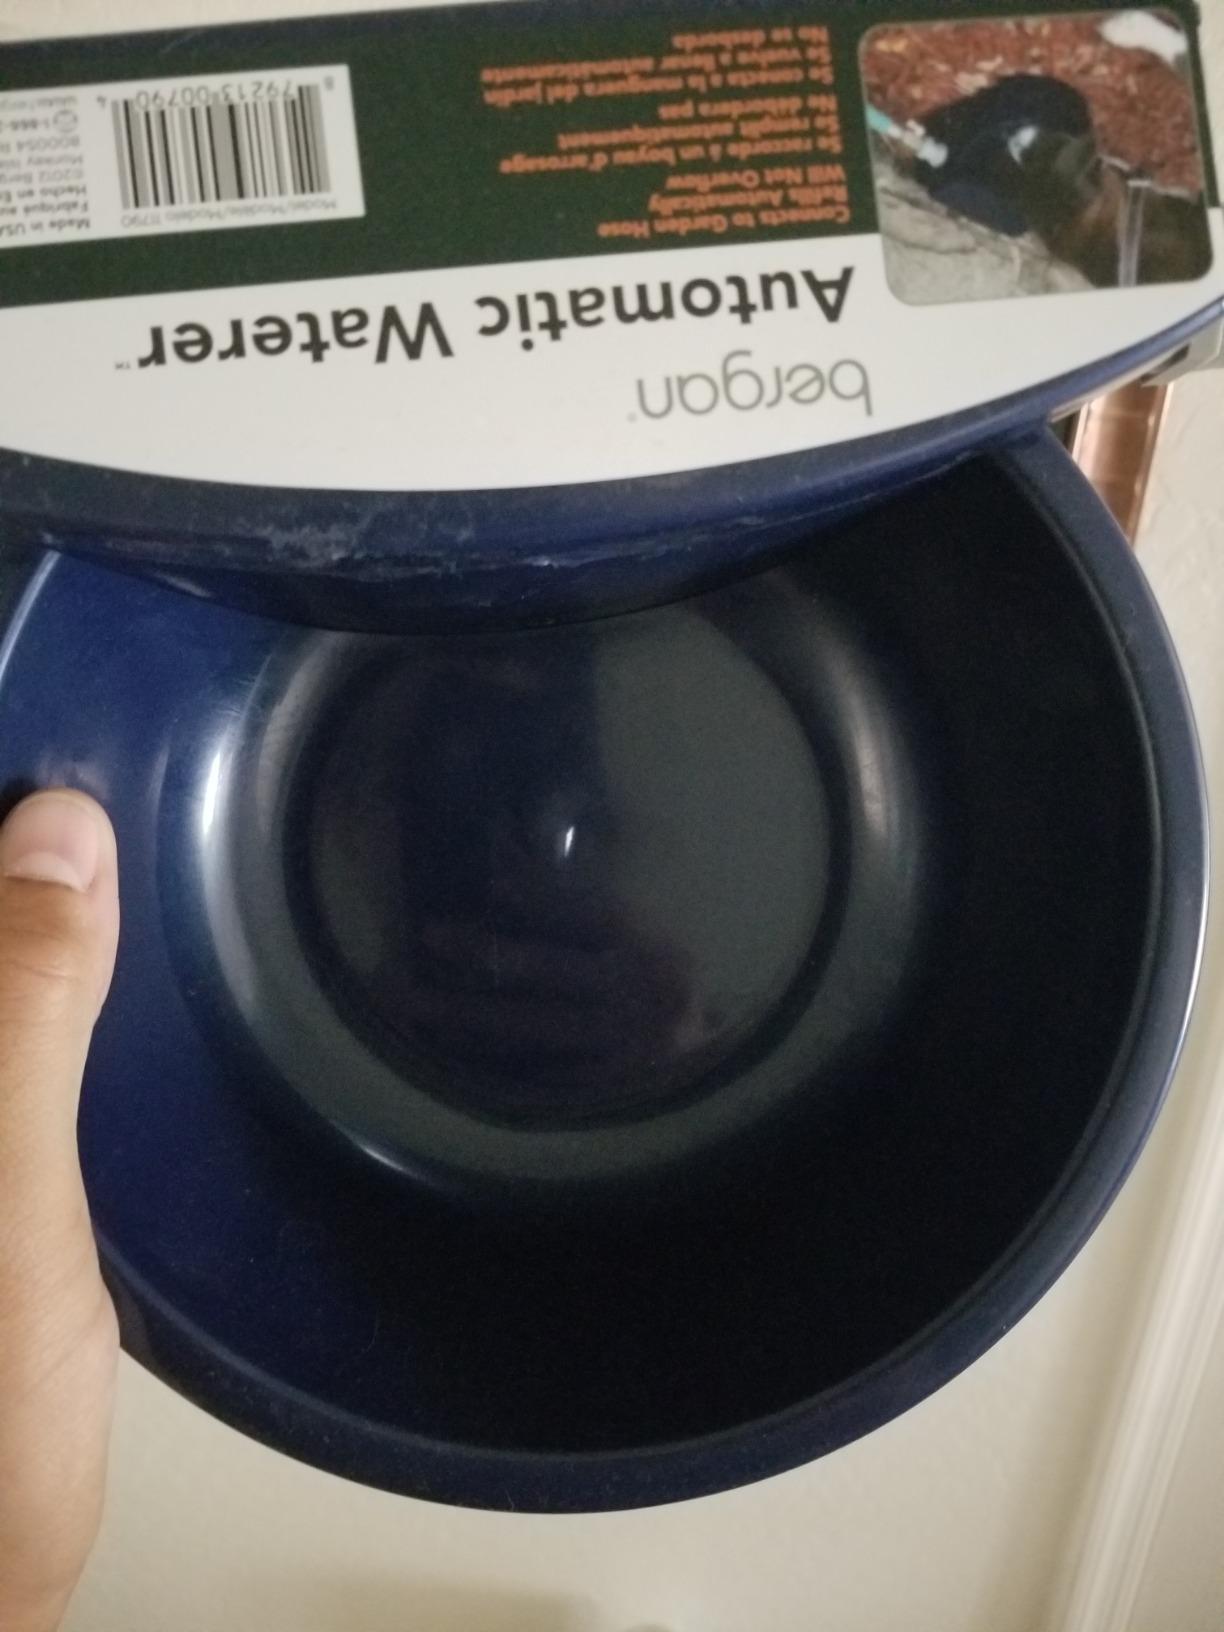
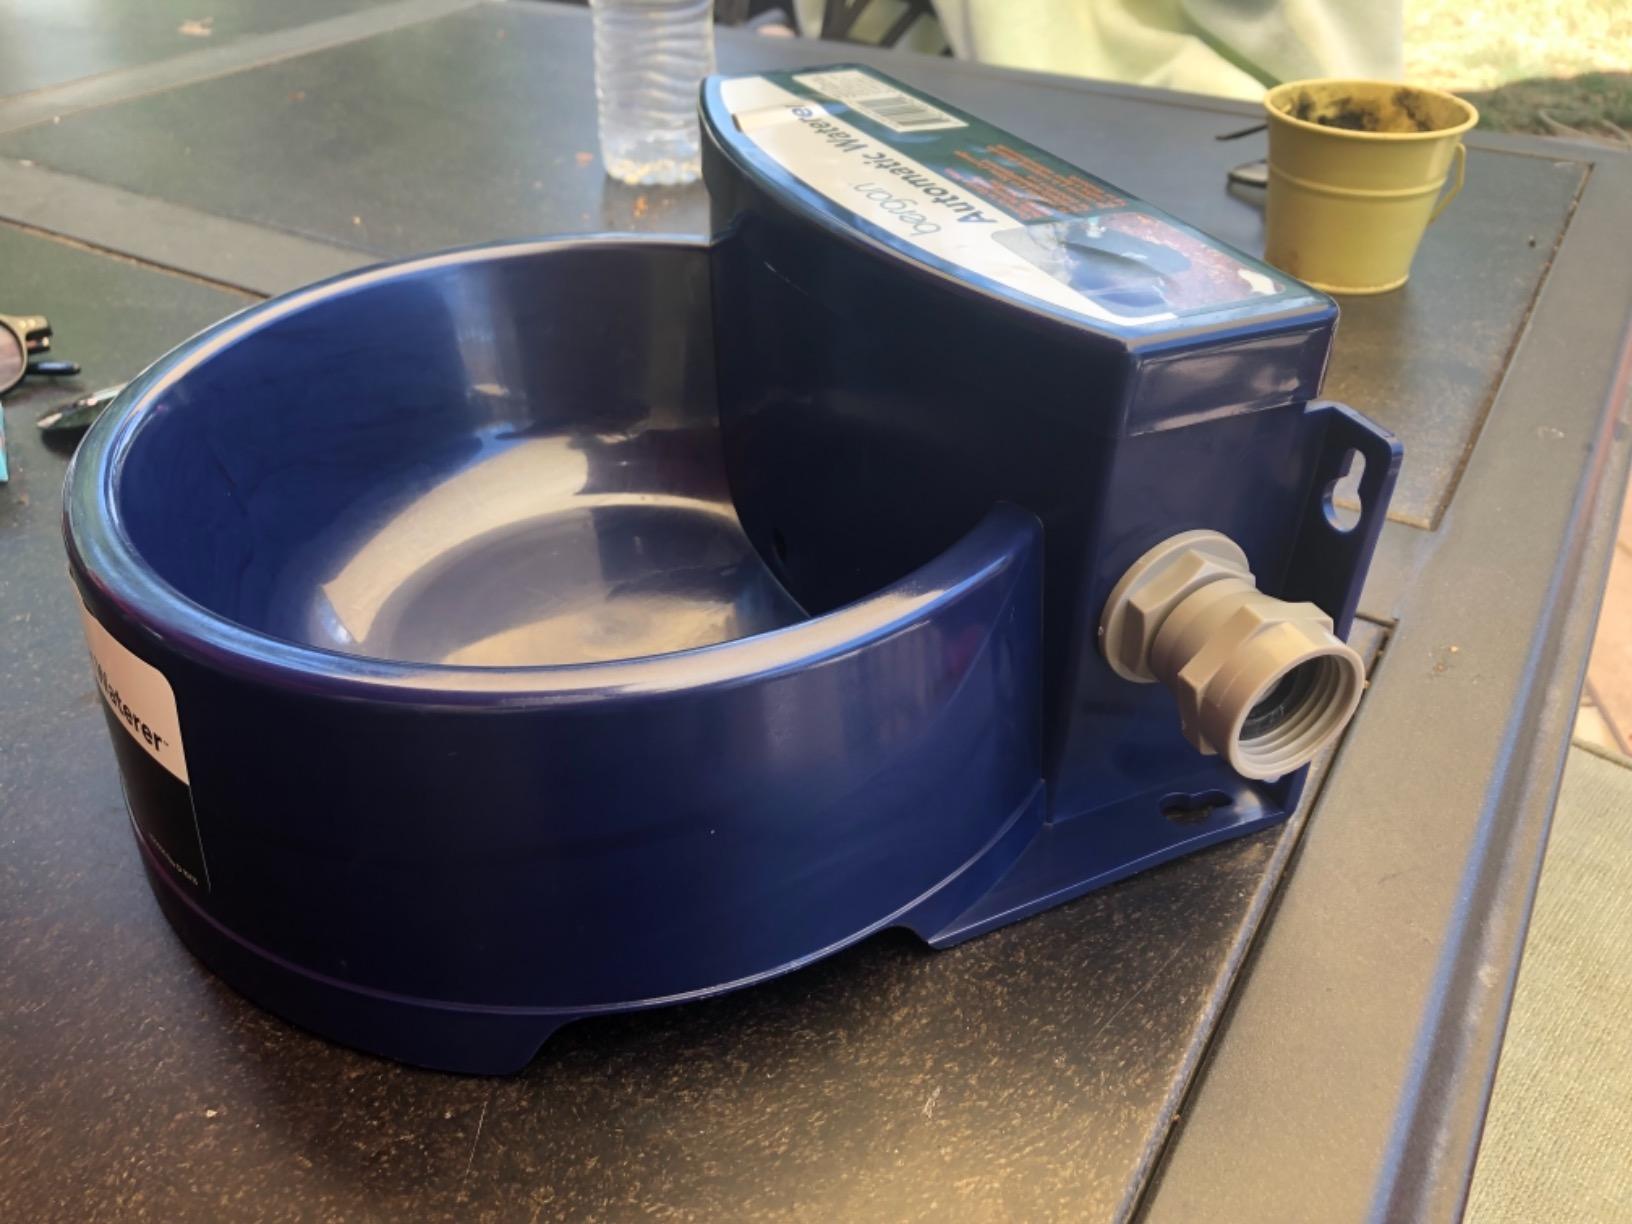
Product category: items_bowl
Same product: yes